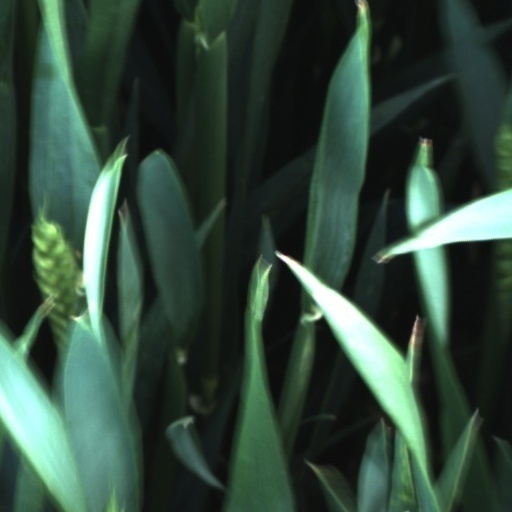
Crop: wheat